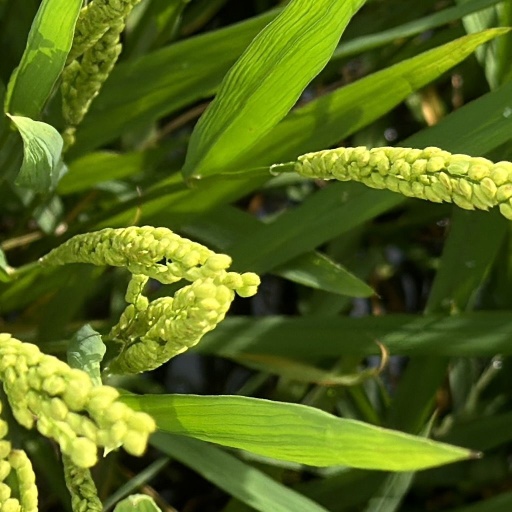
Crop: rice